Answer in natural language. Consider the 3D positions of the objects in the scene and not just the 2D positions in the image. Is the centerpoint of  floating black countertop island at a higher height than black color shelving unit? Choose between the following options: no or yes
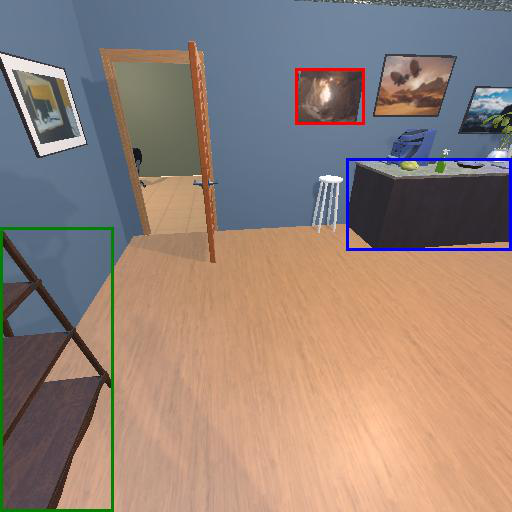
<answer>no</answer>